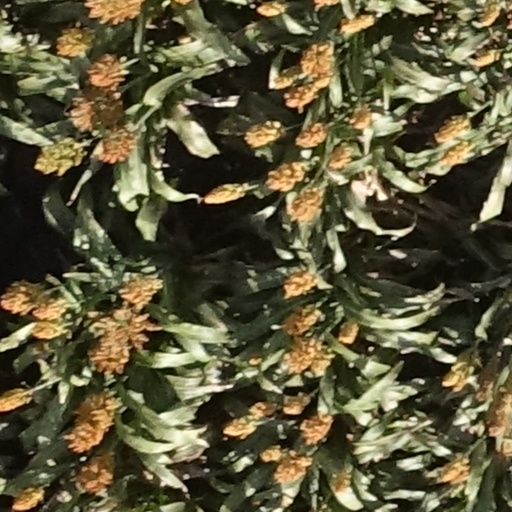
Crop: sorghum